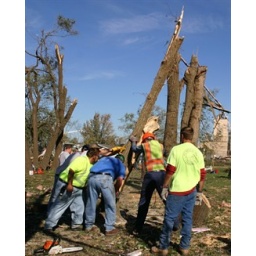
workers cut down the remainder of trees left standing after the tornado snapped them in half.